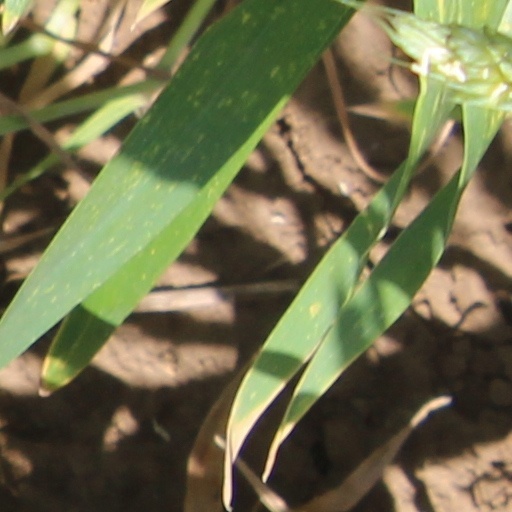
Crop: wheat